De Havilland Australia

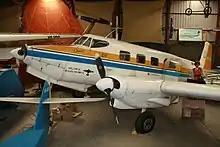
A DHA-3 Mk. 3a Drover with Lycoming O-360 engines at Bankstown

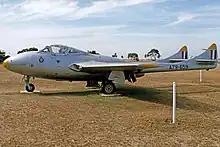
DH.115 Vampire T.35 built by DHA for operation by the RAAF's No.1 Flying Training School

Mosquito production continued until 1948, by which time work had begun on DHA's third indigenous design, the DHA-3 Drover. On 29 June 1949, following selection of the type by the RAAF in 1946, the first of 190 licence-built DH.100 and DH.115 Vampires had its first flight with DHA's chief test pilot Brian "Black Jack" Walker at the controls. Production of the Vampire continued until 1960, the same year the parent company was purchased by Hawker Siddeley. At this time the company also entered the general aviation market when it became the Australian distributor for Beechcraft in 1959. Following the absorption of de Havilland by Hawker Siddeley, DHA was renamed Hawker de Havilland (HdH) in 1965. In 1959 the de havilland marine division was formed.